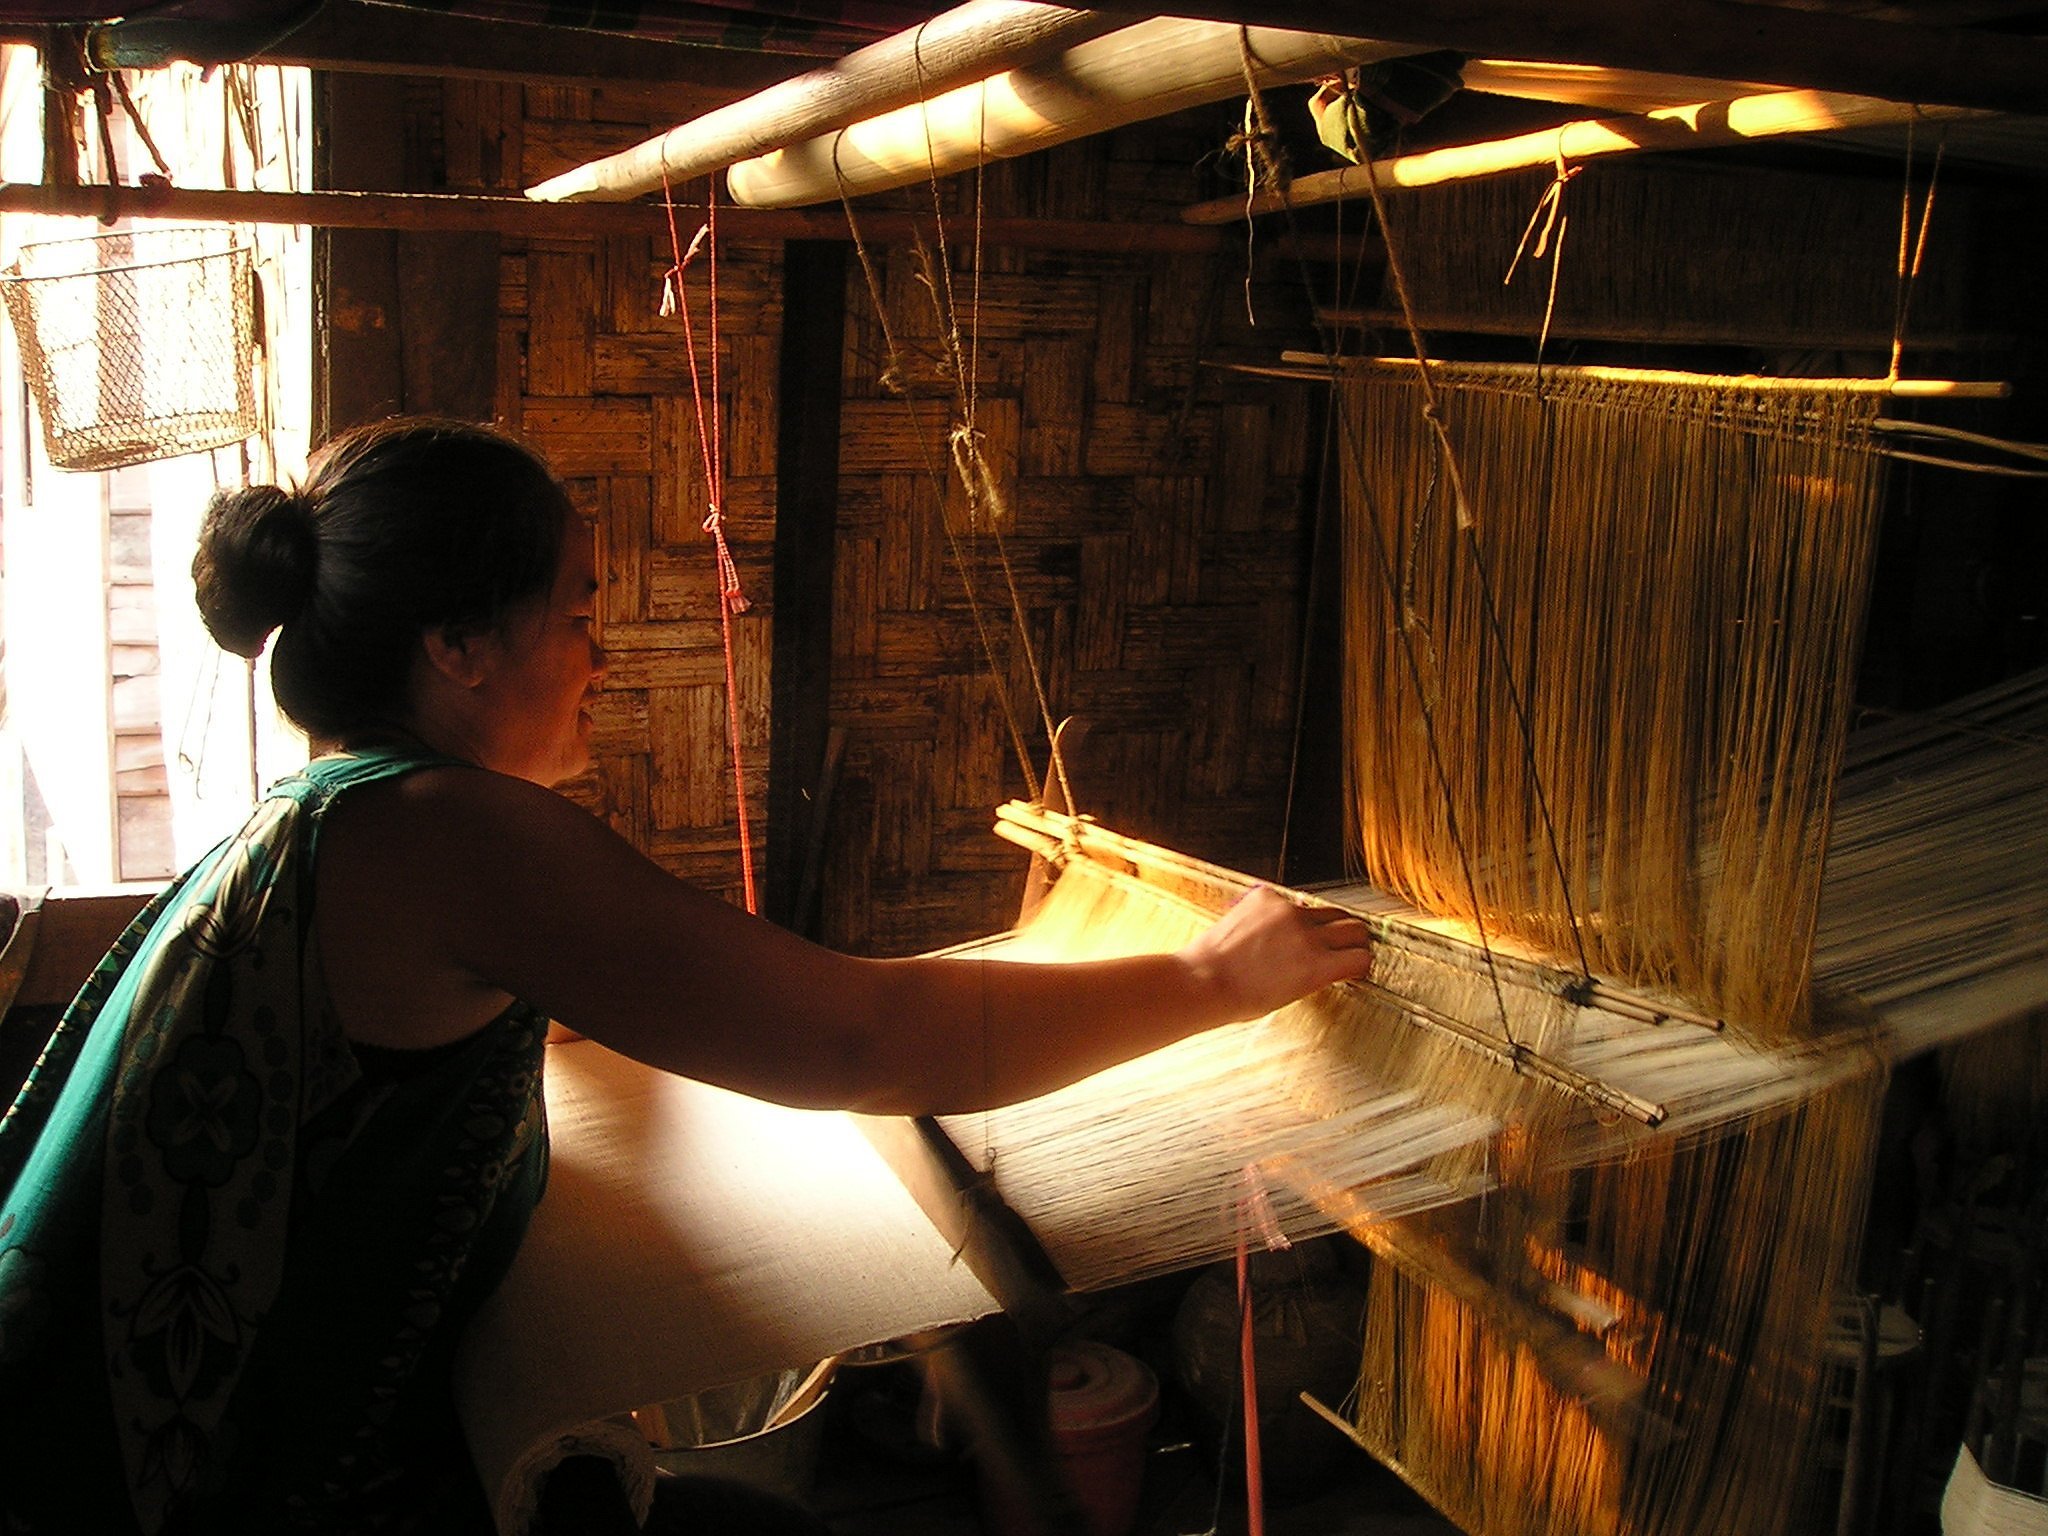
work, hand, asia, lighting, weave, laos, southeast, hand labor, so, loom